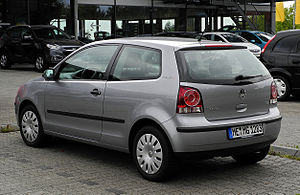
Volkswagen Polo IV / Polo (type 9N3, 2005−2009)
Volkswagen Polo IV er fjerde generation af minibilen Polo fra Volkswagen i Wolfsburg. Den afløste Polo III i november 2001, og blev i maj 2009 afløst af Polo V. I foråret 2005 blev der præsenteret en model, der udseendemæssigt havde fået et betydeligt facelift, men som teknisk var uforandret.